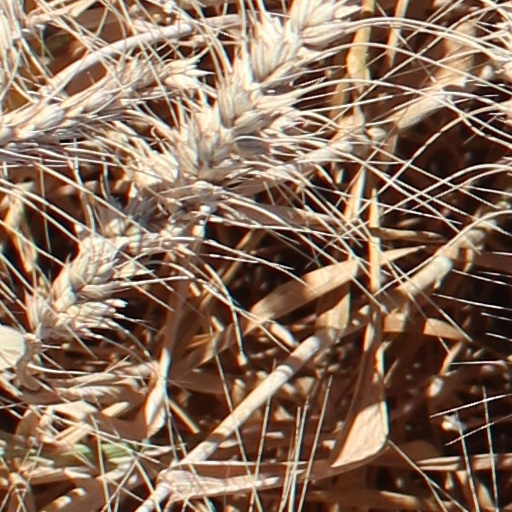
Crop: wheat